Alligator

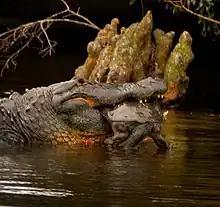
Alligator feeding on a Florida softshell turtle

Large male alligators are solitary territorial animals. Smaller alligators can often be found in large numbers close to each other. The largest of the species (both males and females) defend prime territory; smaller alligators have a higher tolerance for other alligators within a similar size class.